CallisonRTKL

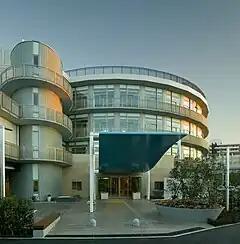
Tokyo Bay Rehabilitation Hospital, Tokyo

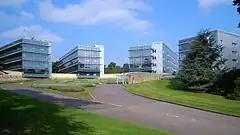
Royal Pavilion, Aldershot

CallisonRTKL is a global architecture, planning and design firm formed from the October 2015 merger of Callison and RTKL Associates, both of which were subsidiaries of Arcadis NV.